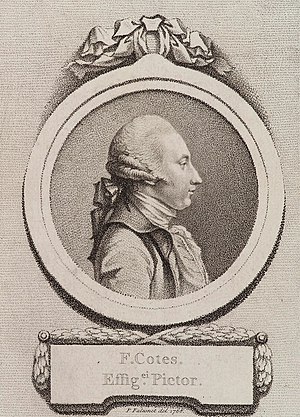
Francis Cotes
Francis Cotes RA var en engelsk maler, en af pionererne i engelsk pastelmaleri og en grundlægger af Det Kongelige Akademi i 1768.